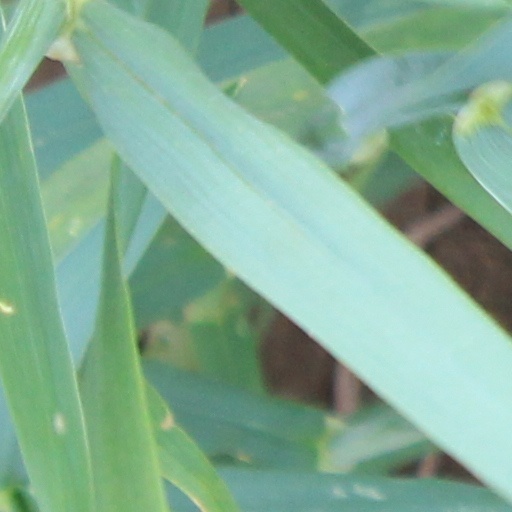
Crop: wheat